C3orf67

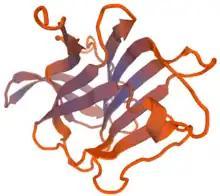
Predicted tertiary structure of DUF667 region of C3orf67.

Orthologs have been identified for "C3orf67" in species ranging from fungus, plants, hemichordates, parasites, fish, reptiles, birds, invertebrates, and mammals.